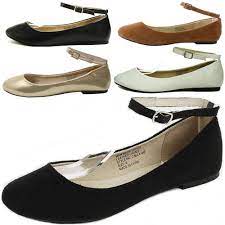
Label: Ballet Flat